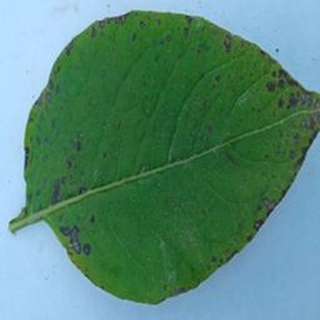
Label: potato_early_blight